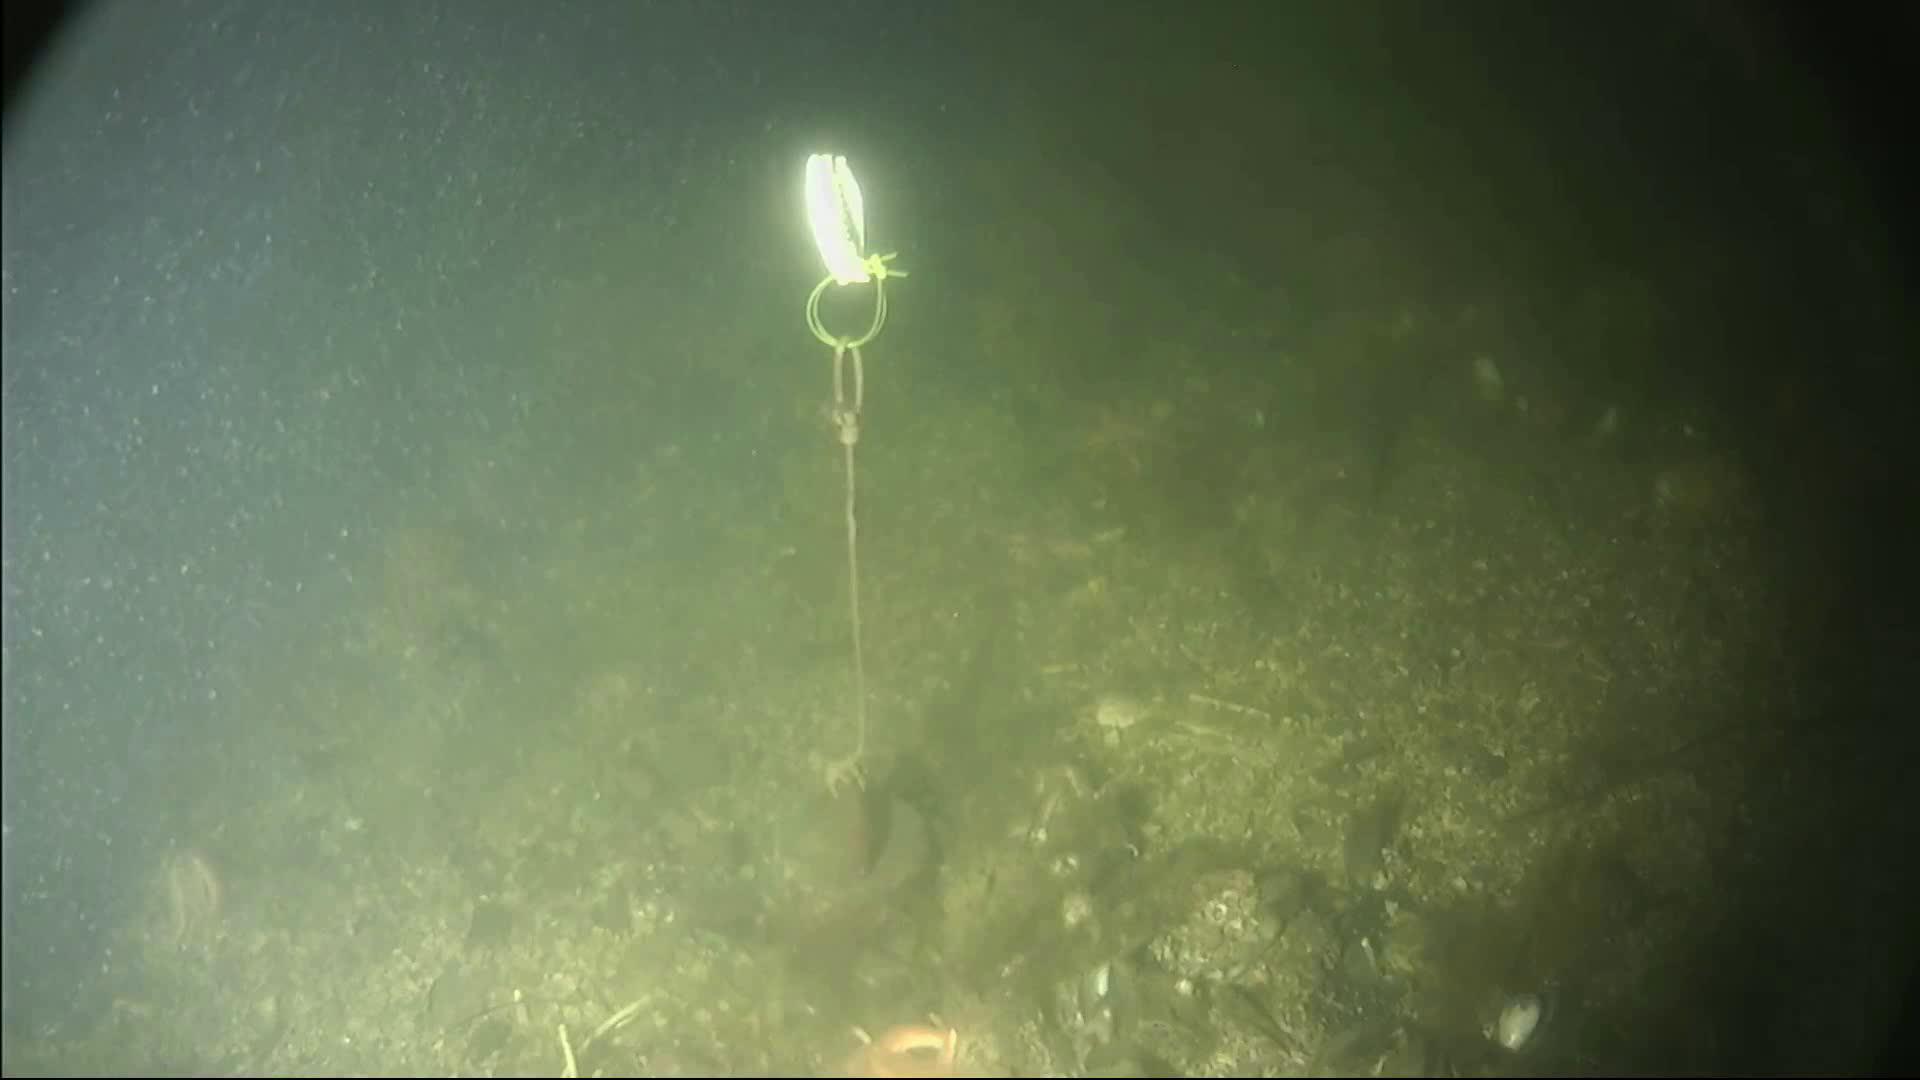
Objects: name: starfish